Chillin' in Another World with Level 2 Super Cheat Powers

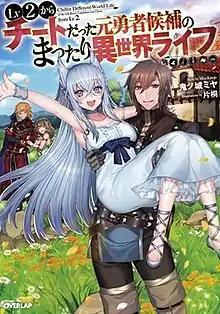
First light novel volume cover

is a Japanese light novel series written by Miya Kinojo and illustrated by Katagiri. The series was initially serialized on the user-generated novel publishing website Shōsetsuka ni Narō between 2016 and 2019. It was later acquired by Overlap who began to publish it as a light novel in December 2016 under their Overlap Novels imprint. A manga adaptation illustrated by Akine Itomachi began serialization in Overlap's "Comic Gardo" website in January 2019. An anime television series adaptation produced by J.C.Staff aired from April to June 2024.